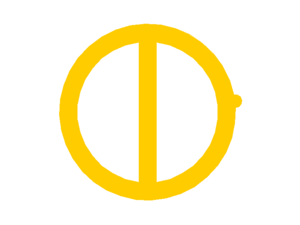
La 11ᵉ Panzerdivision, surnommée la Gespensterdivision, était une division blindée de la Wehrmacht durant la Seconde Guerre mondiale. Elle a été créée le 1ᵉʳ août 1940.